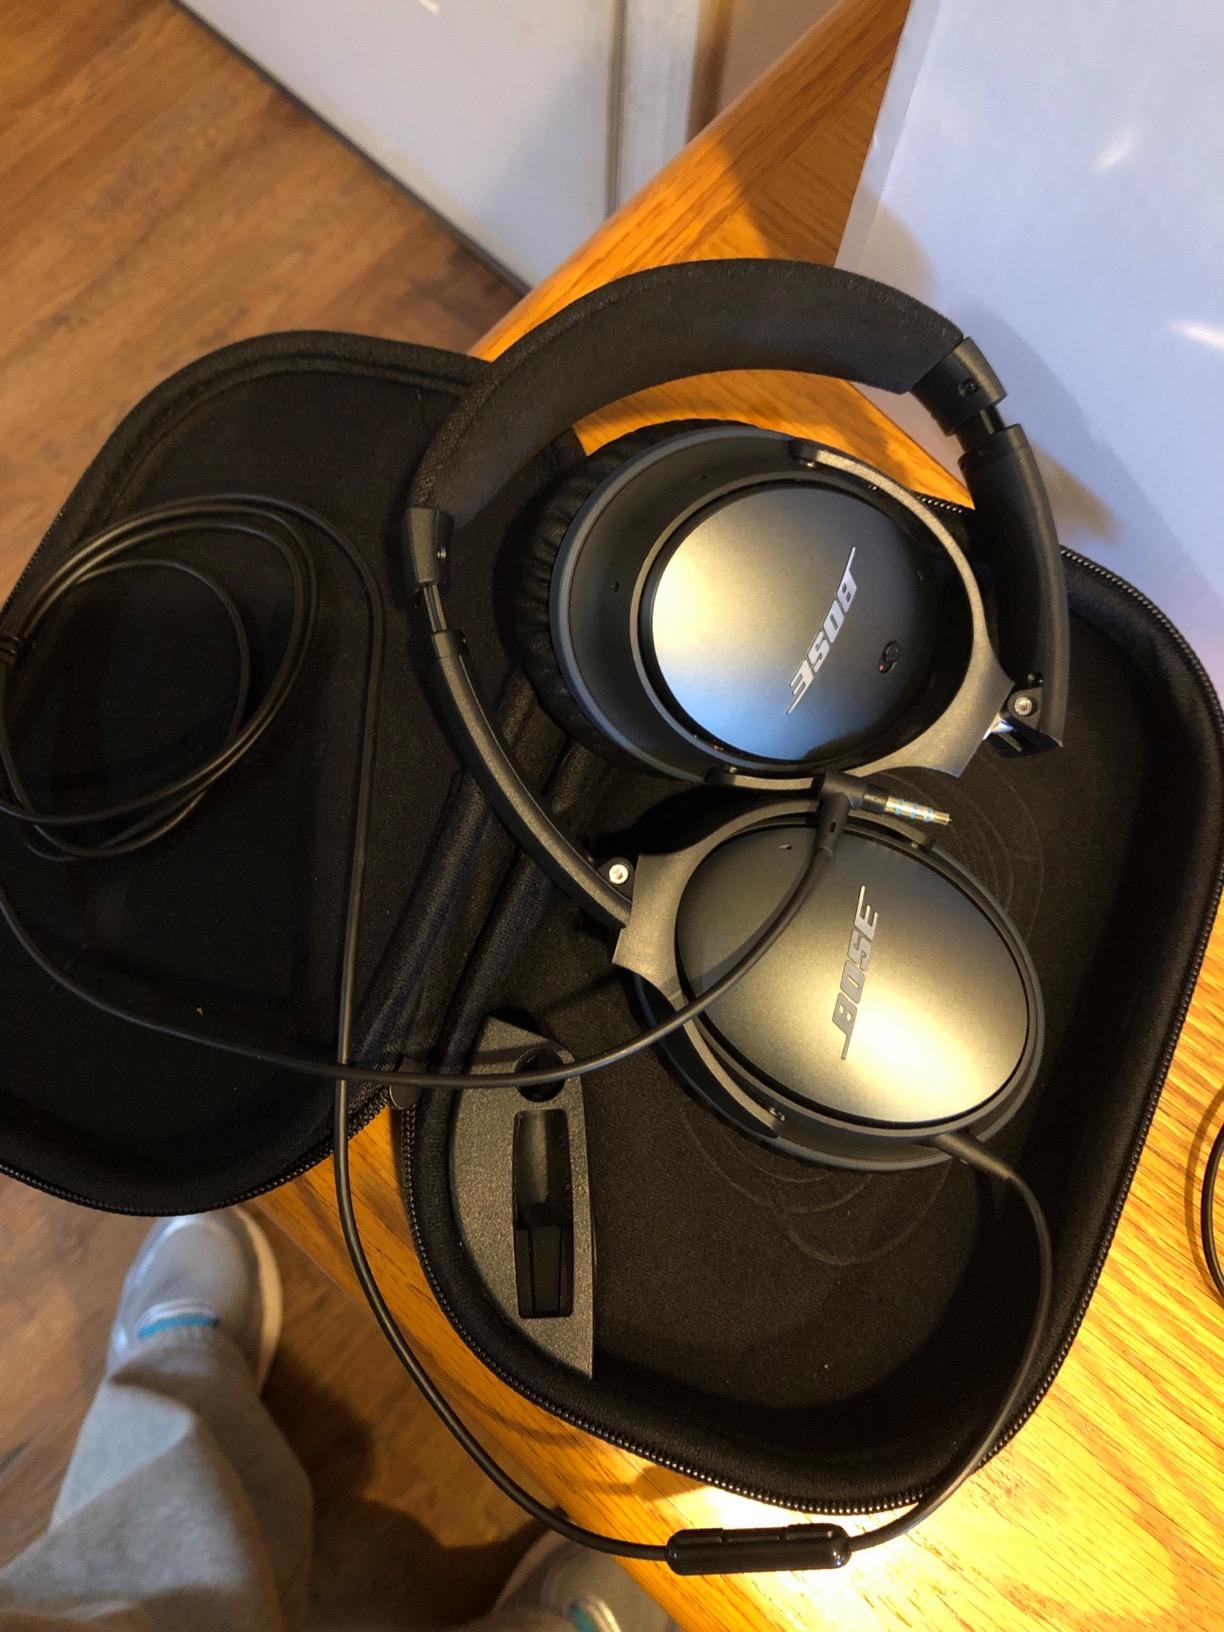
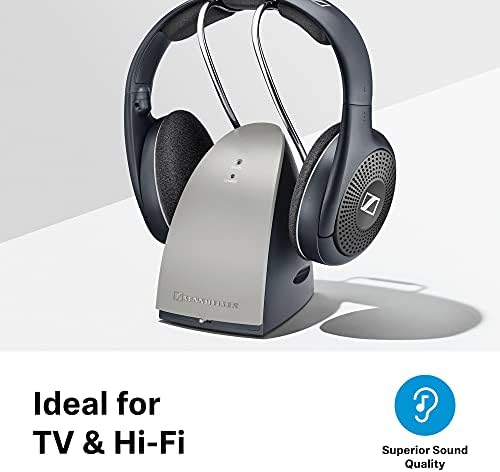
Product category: headphones
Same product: no